Barquisimeto

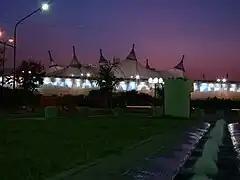
C.C Sambil Barquisimeto

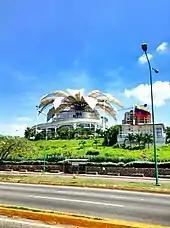
La Flor de Venezuela

Barquisimeto is a city with a historic vocation by academic knowledge, and boasts a considerable sample of universities and institutes of higher education in Venezuela, has a high and growing student population from all over the country.